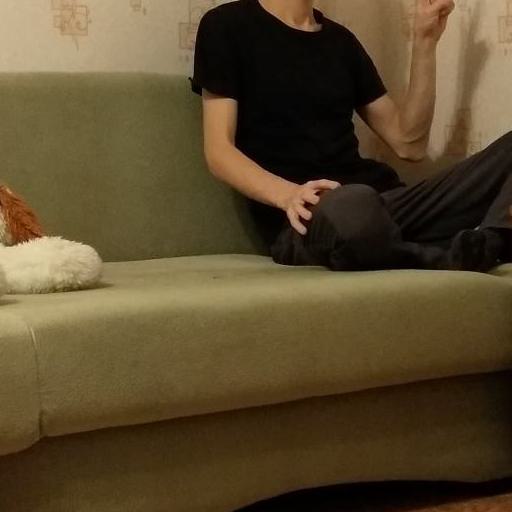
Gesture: no_gesture